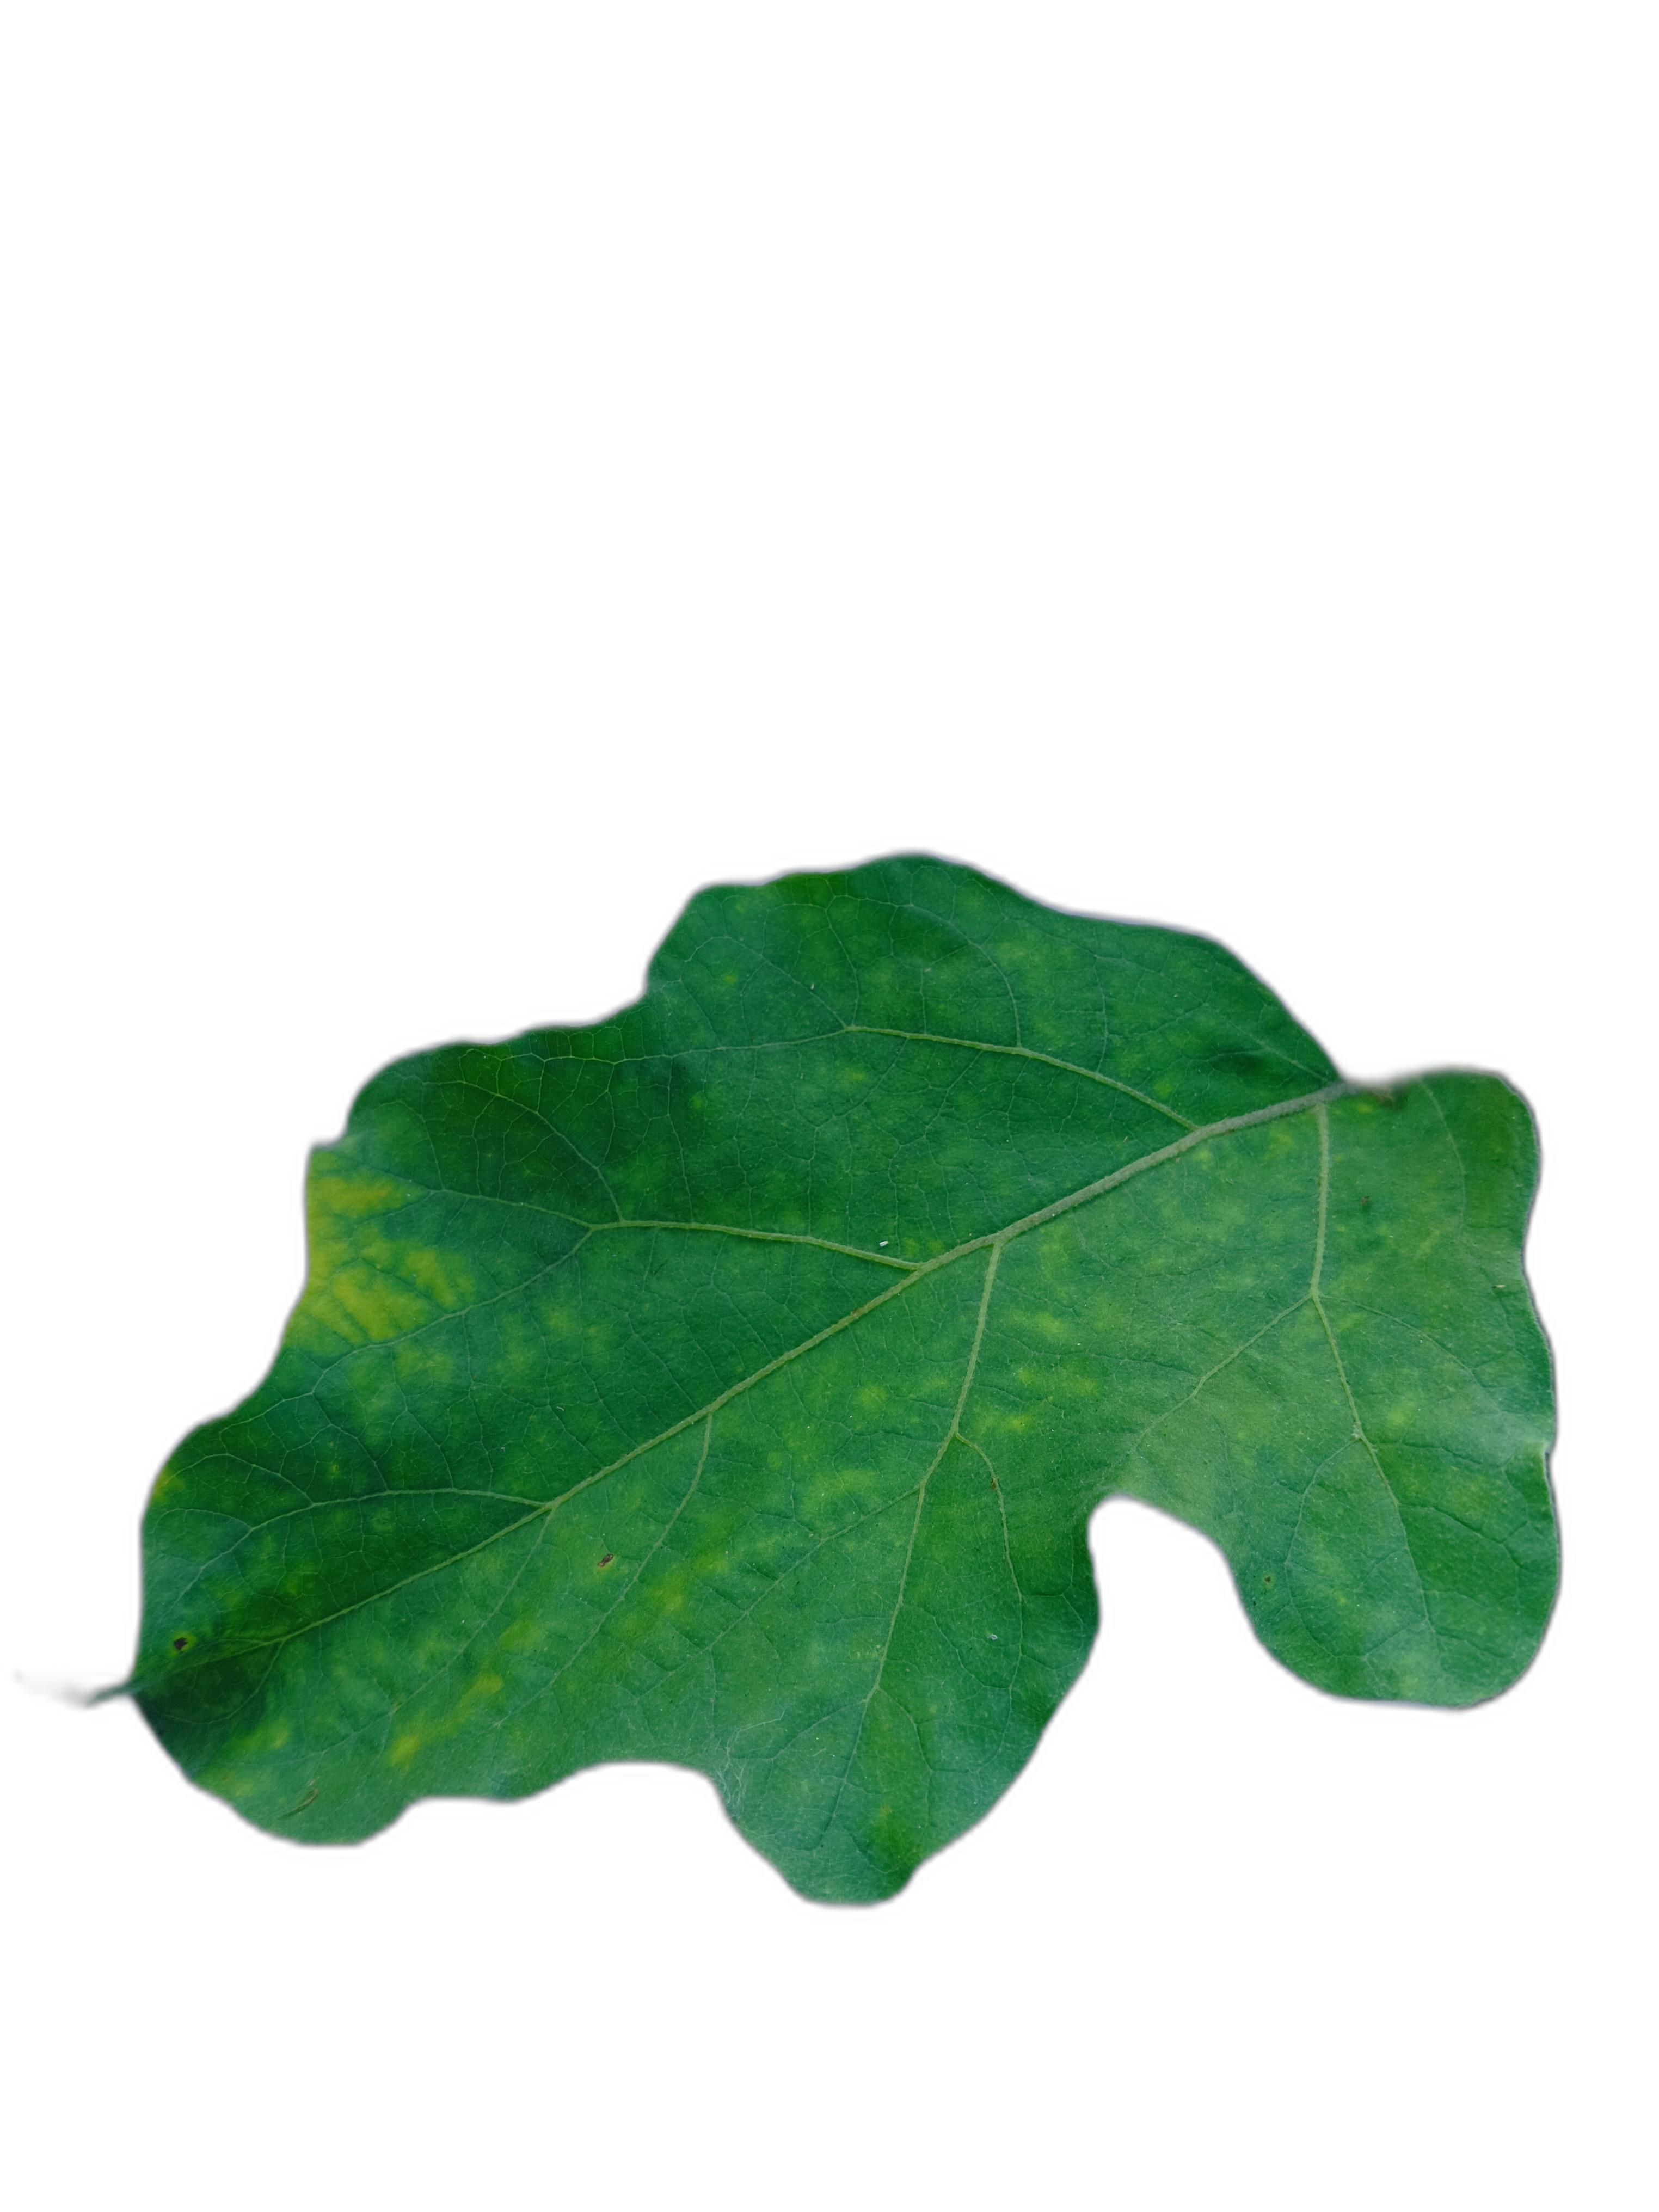
Label: Healthy Leaf